2007 A3 Champions Cup

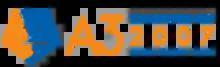

The fifth edition of the A3 Champions Cup took place between June 7 and June 13, 2007, at the Shandong Stadium in Jinan.